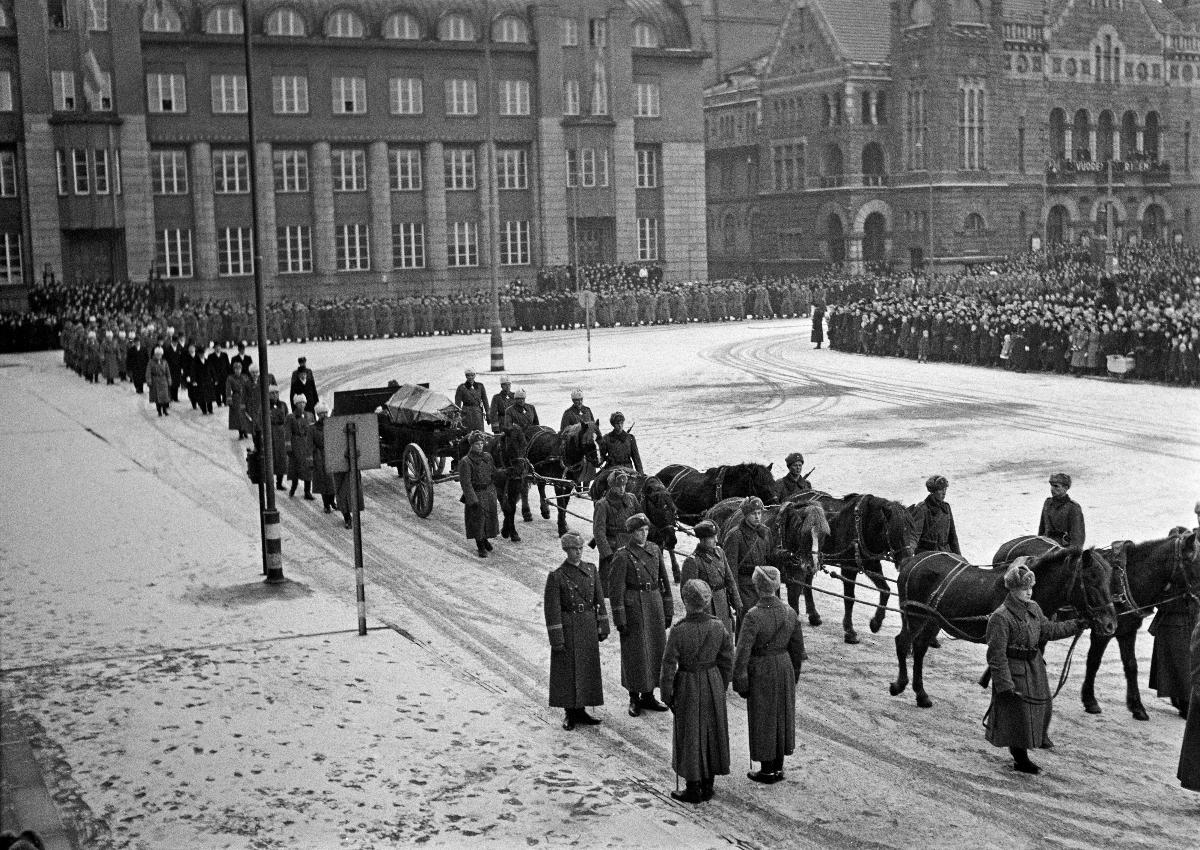
Presidentti Kyösti Kallion hautajaiset
President Kyösti Kallios jordfästning; The funeral of President Kyösti Kallio
sisällön kuvaus: Presidentti Kyösti Kallion hautajaiset Helsingissä 22.12.1940. Surukulkue Helsingin rautatientorilla. content description: The funeral of President of Finland Kyösti Kallio in Helsinki 22.12.1940. The funeral procession on Helsinki Railway Square. innehållsbeskrivning: President Kyösti Kallios jordfästning i Helsingfors 22.12.1940. Sorgetåget på Helsingfors järnvägstorg.
Kuvaaja: Sundström, Hugo, kuvaaja
Vuosi: 1940
Paikka: Suomi, Uusimaa, Helsinki
Aiheet: HBL; presidentit; hautajaiset; kuolema; presidents; funerals; Finnish presidents; death; presidenter; jordfästningar; begravningar; död; döden